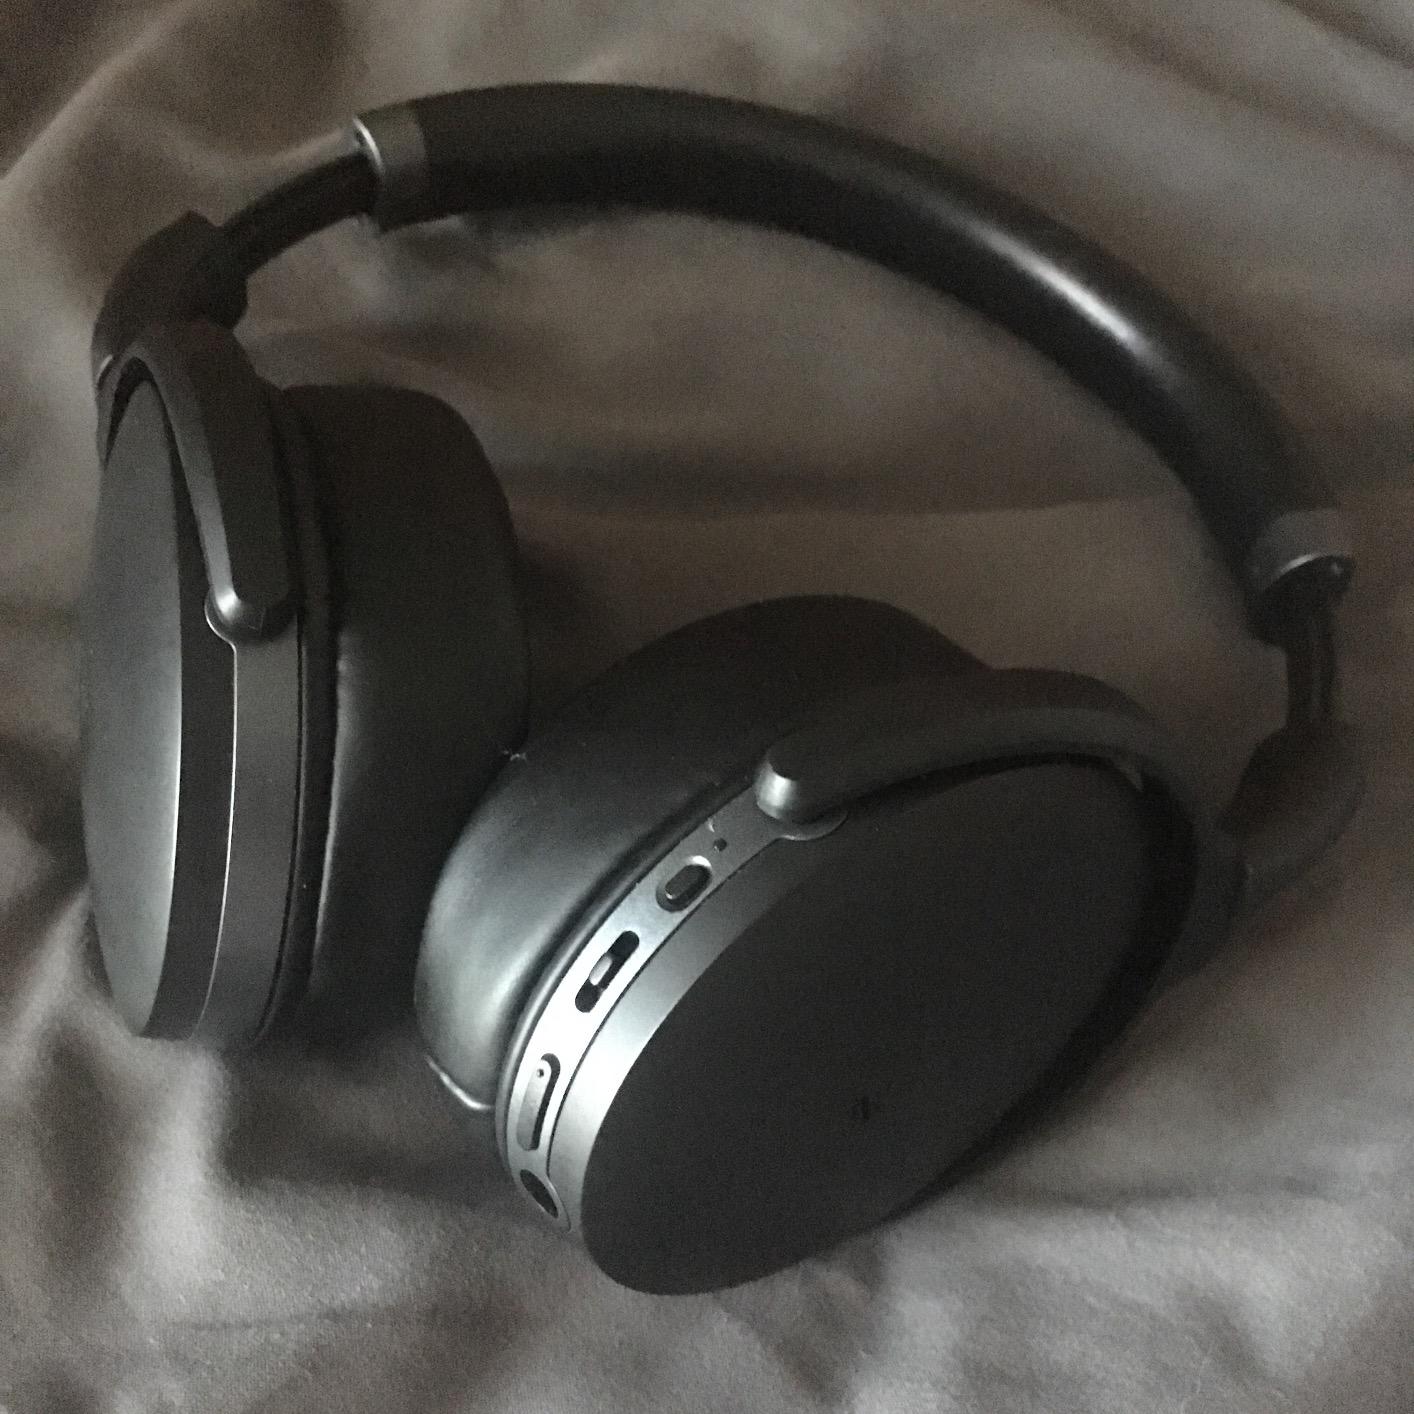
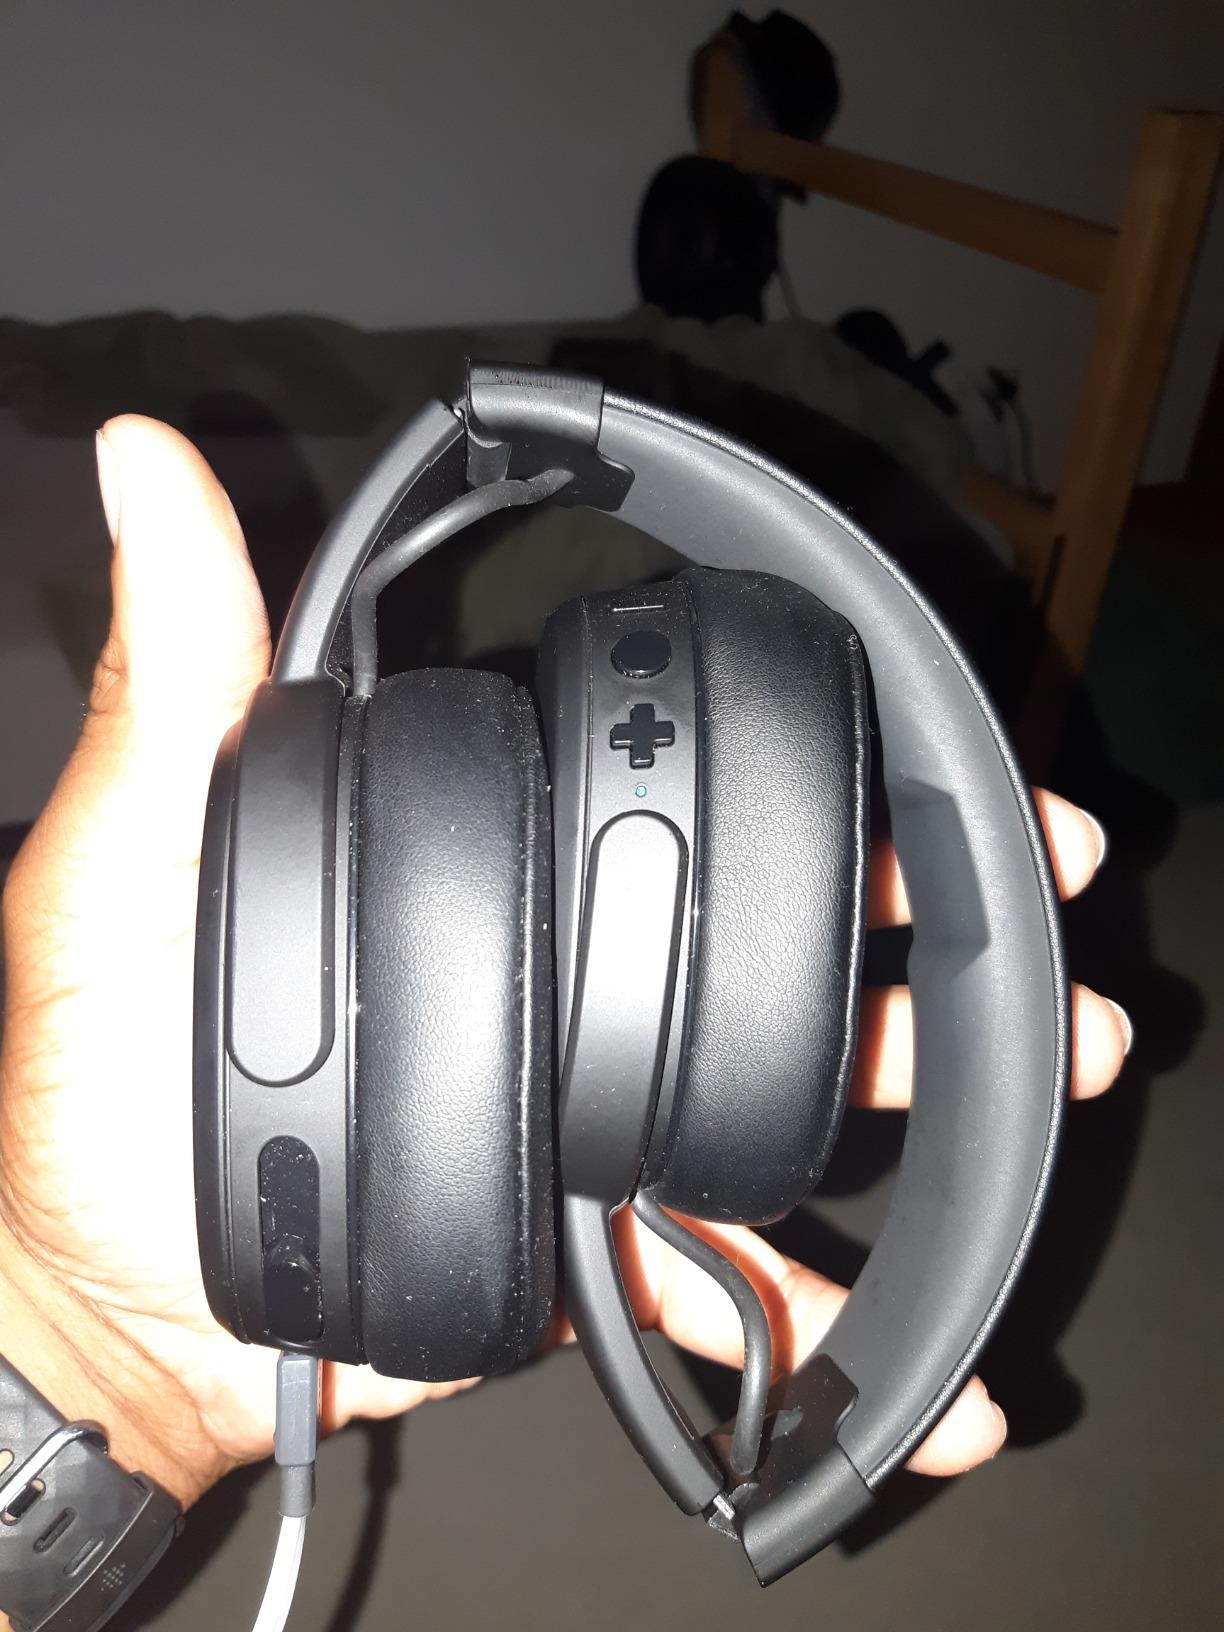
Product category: headphones
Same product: no